Fielding (cricket)

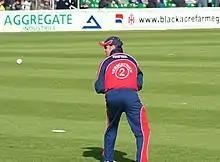
Marcus Trescothick fields at slip during a Twenty20 match.

Additionally, commentators or spectators discussing the details of field placement will often use the terms for descriptive phrases such as "gully is a bit wider than normal" (meaning he/she is more to the side than normal) or "mid off is standing too deep, he/she should come in shorter" (meaning he/she is too far away and should be positioned closer to the batter).